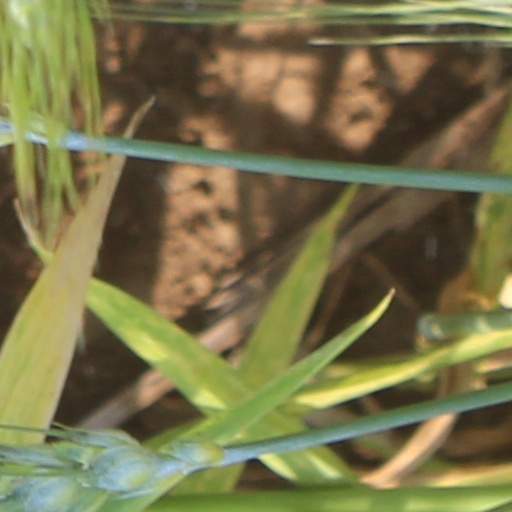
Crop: wheat